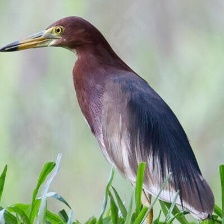
Species: CHINESE POND HERON
Scientific name: ARDEOLA BACCHUS
ImageNet parent category: little_blue_heron